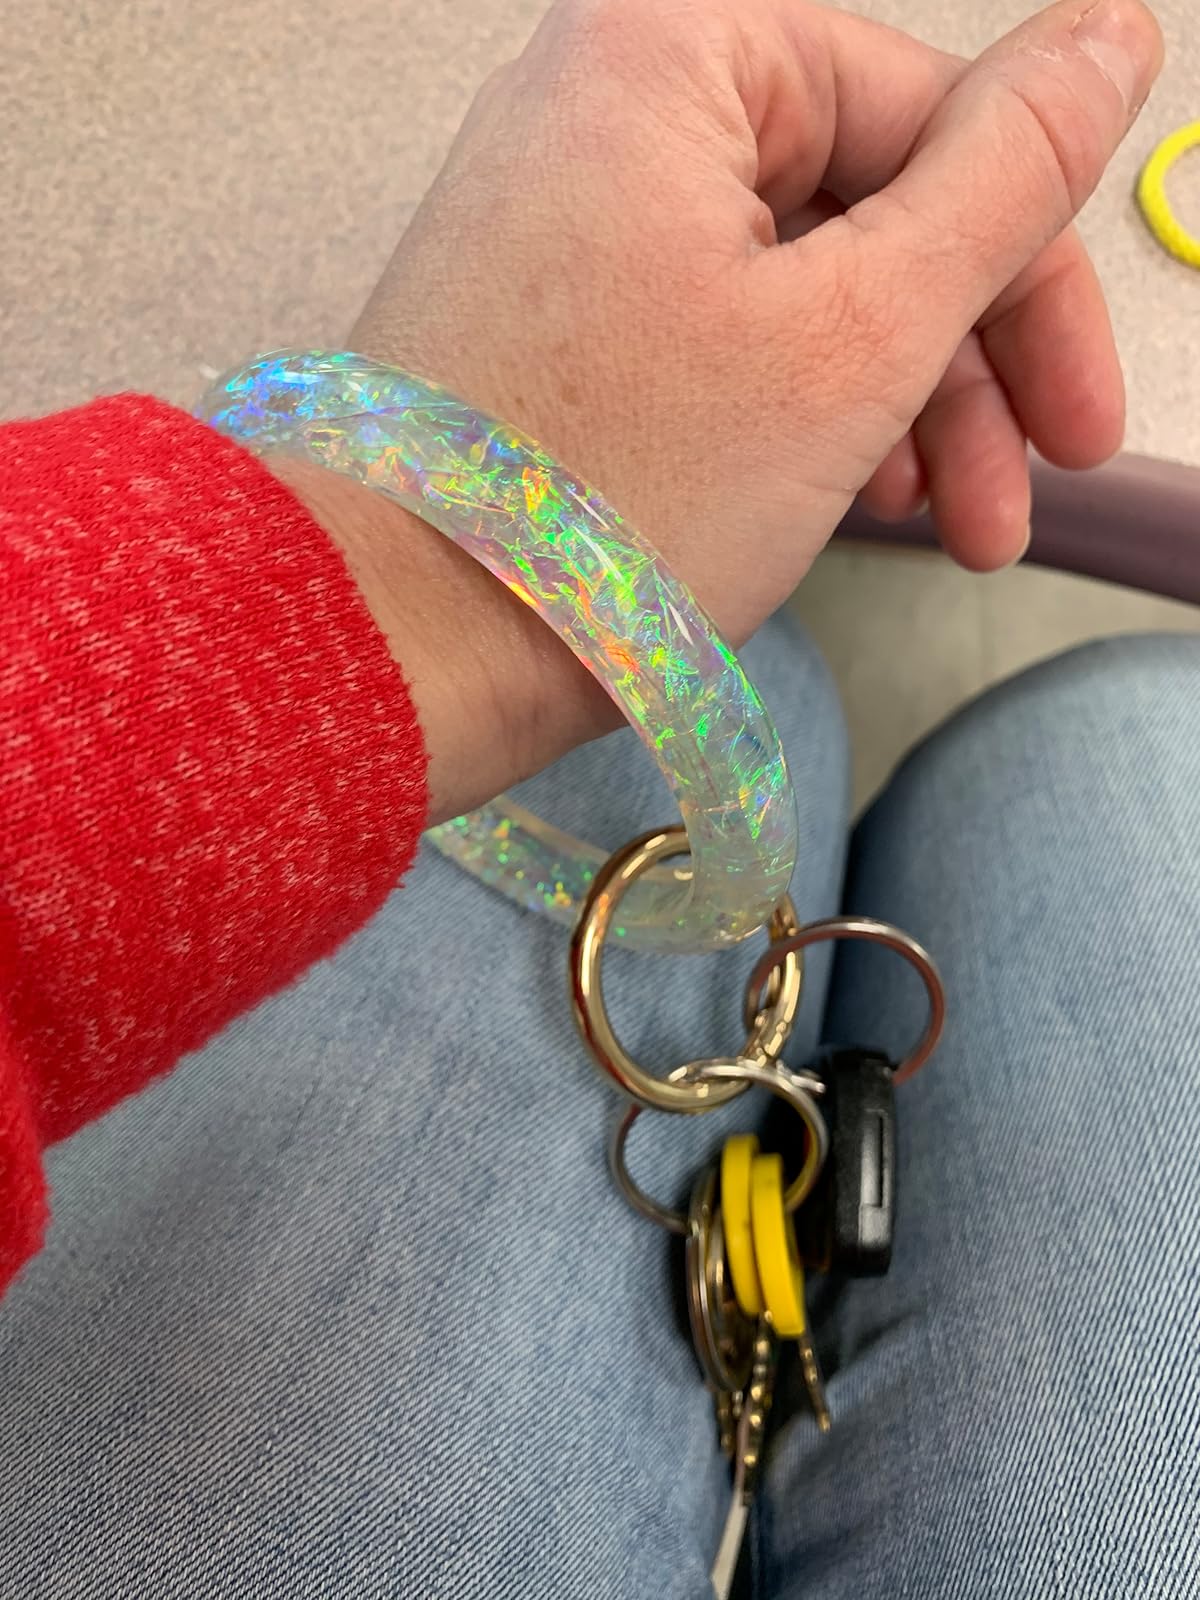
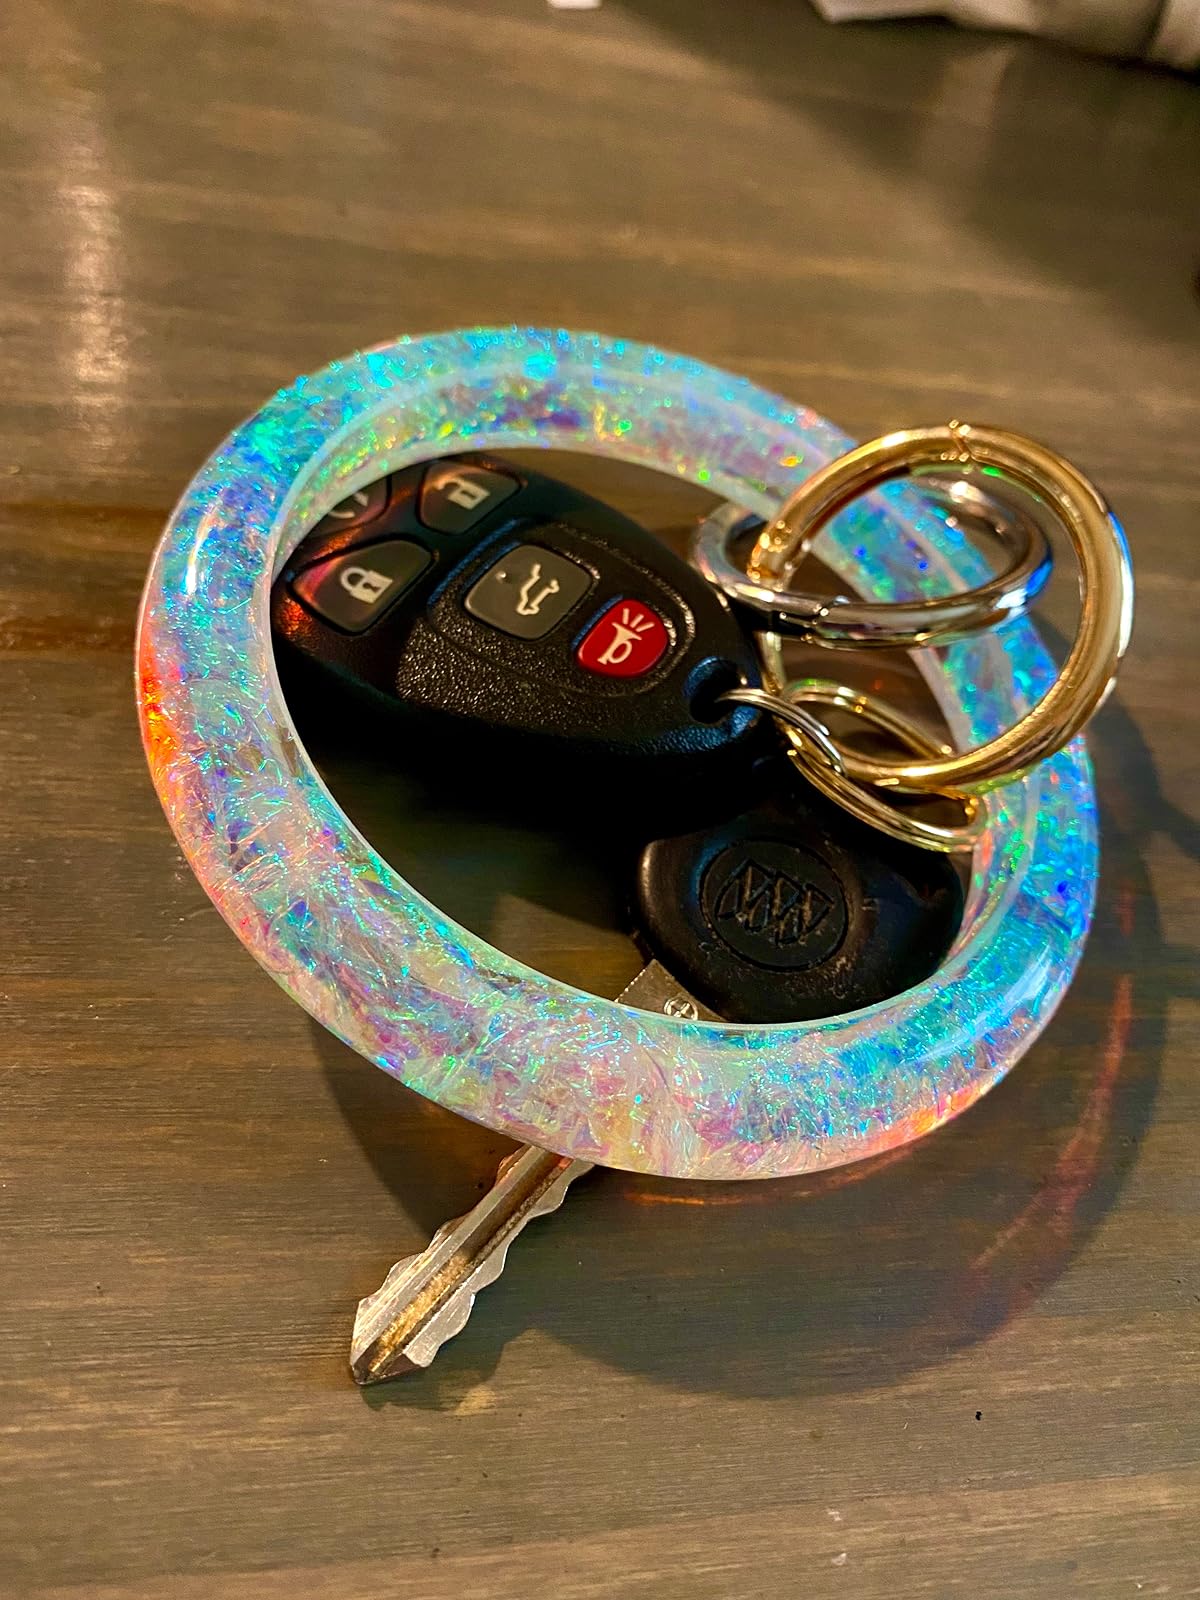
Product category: accessories_keychain
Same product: yes